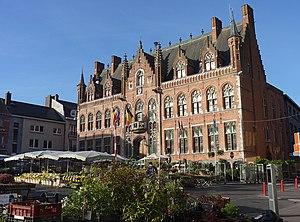
Marché aux fleurs le jeudi de l'Ascension sur la Grand-Place de Mouscron, Belgique. À l'arrière-plan, l'hôtel de ville.
Arthur Van Hecke est un peintre et lithographe français du Groupe de Roubaix. Peintre de portraits, de marines, de fleurs, il est né à Roubaix le 20 mars 1924 et mort à Hondschoote, le 25 janvier 2003.